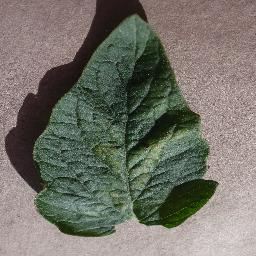
Label: Tomato___Spider_mites Two-spotted_spider_mite